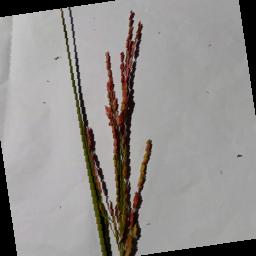
Label: Rice___Neck_Blast